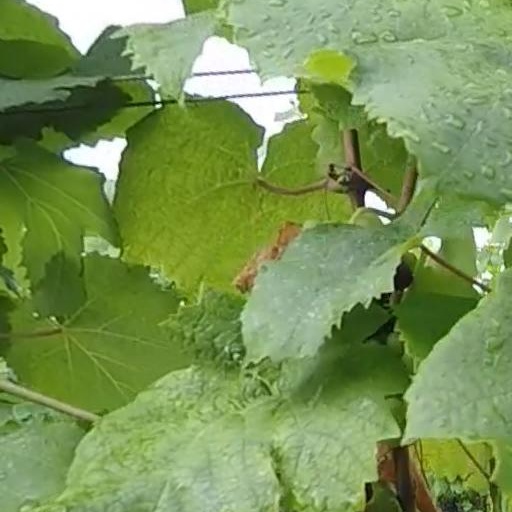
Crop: grape